The Broken Tower (film)

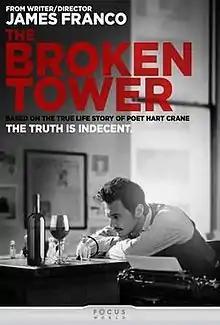
Film poster for "The Broken Tower"

The Broken Tower is a 2011 American biographical drama film directed, written, produced, edited by and starring James Franco. The film was made by Franco as his master's thesis for his MFA in filmmaking from New York University. The film is about American poet Hart Crane. Franco appears in the starring role as Crane along with Michael Shannon as one of Crane's lovers. "The Broken Tower" made its world premiere in April 2011 at Boston College. It was shown at the 2011 Los Angeles Film Festival (LAFF) in June 2011. It was released to theatres in the United States on April 27, 2012, and released on DVD in 2012. The film includes the recitation by Franco of several of Crane's poems both as voice-over additions to the film, as well as actual readings of several poems rendered by Franco as portraying Crane himself.